Glandular odontogenic cyst

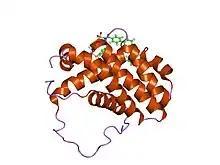
The molecular arrangement of BCL-2 protein, a potential cause to the development of the GOC. The protein can inhibit the process of apoptosis when at a high abundance.

The origin of the GOC can be understood through its biological and histochemistry foundations. It has been suggested that GOC can be a result of a traumatic event. The occurrence of GOC may be from a mutated cell from "the oral mucosa and the dental follicle" origin. Another probable cause is from pre-existing cysts or cancerous constituents. A potential biological origin of GOC is a cyst developed at a salivary gland or simple epithelium, which undergoes maturation at the glandular. Another origin is a primordial cyst that infiltrates the glandular epithelial tissue through a highly organised cellular differentiation. Pathologists discovered a BCL-2 protein, commonly present in neoplasms, to exist in the tissue layers of the GOC. The protein is capable of disrupting normal cell death function at the odontogenic region. The analysis of PTCH, a gene that specialises in neoplasm inhibition, was carried out to determine if any existing mutations played a role in the initiation of the GOC. It is confirmed that the gene had no assistance in triggering cystic advancement.